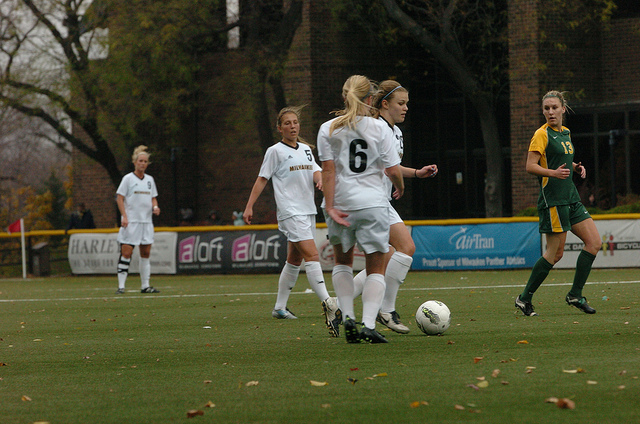
nữ cầu thủ áo xanh đang di chuyển ở cạnh các nữ cầu thủ áo trắng